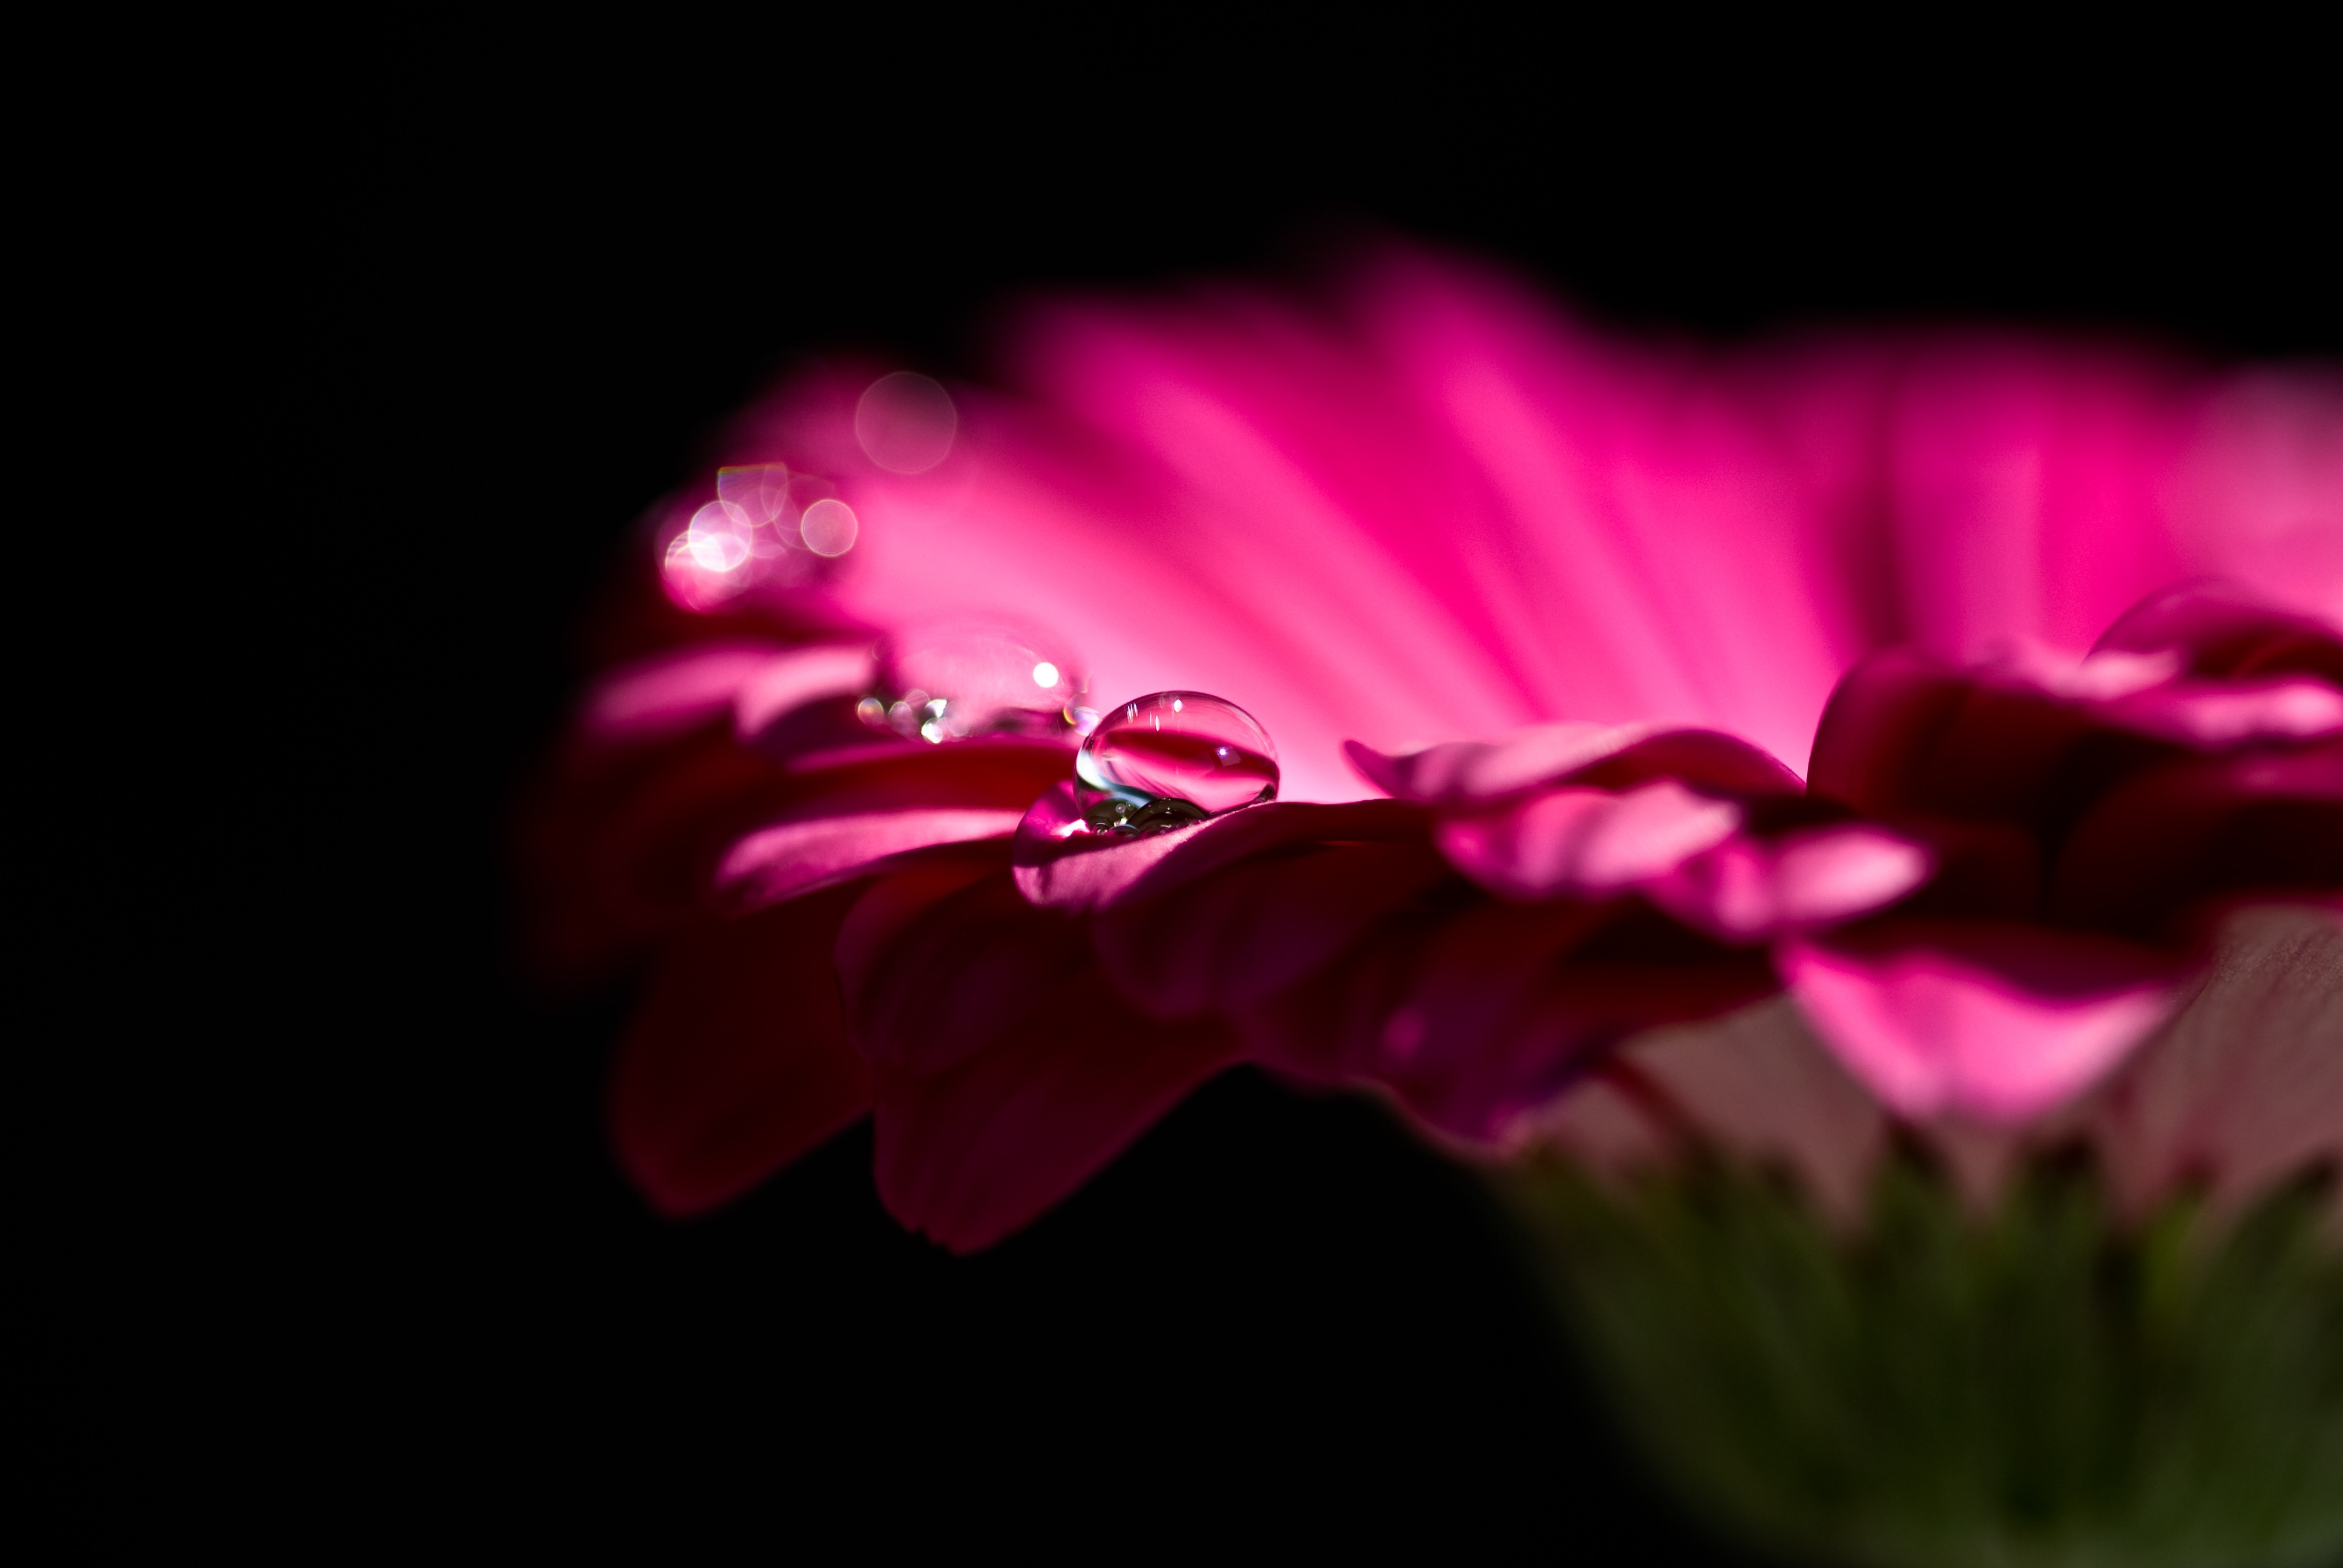
nature, blossom, plant, photography, flower, petal, bloom, red, macro, pink, flora, close up, gerbera, drop of water, macro photography, flowering plant, daisy family, red violet, plant stem, computer wallpaper, land plant